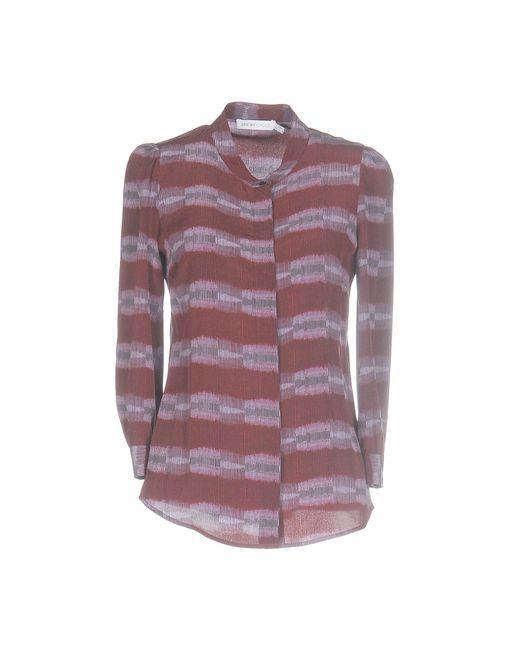
Baumwollstreifen-Design-Oberteil mit vollem Ärmel für Damen